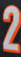
Number: 2